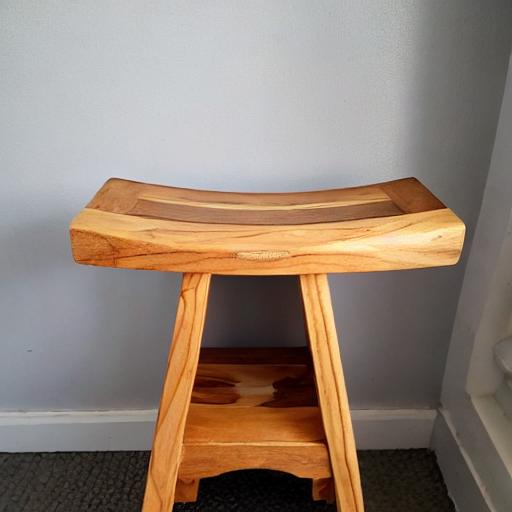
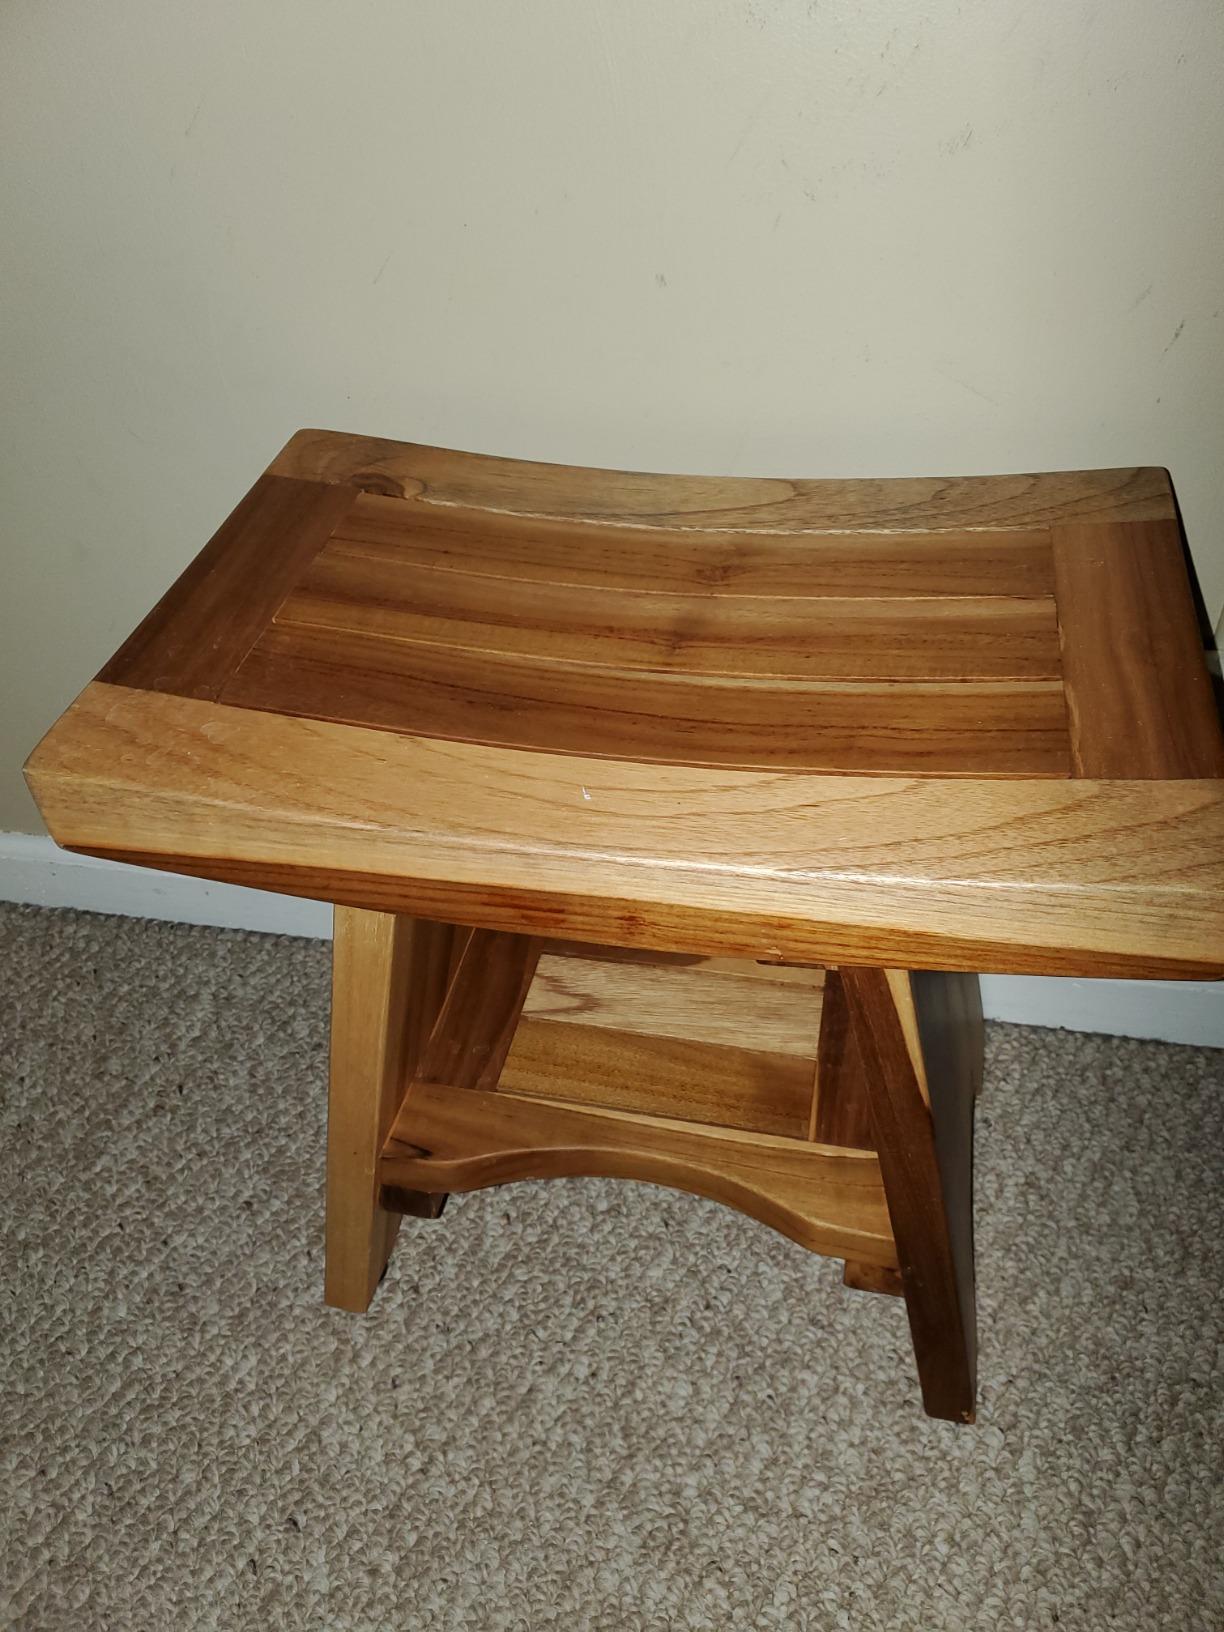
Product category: stool
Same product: no